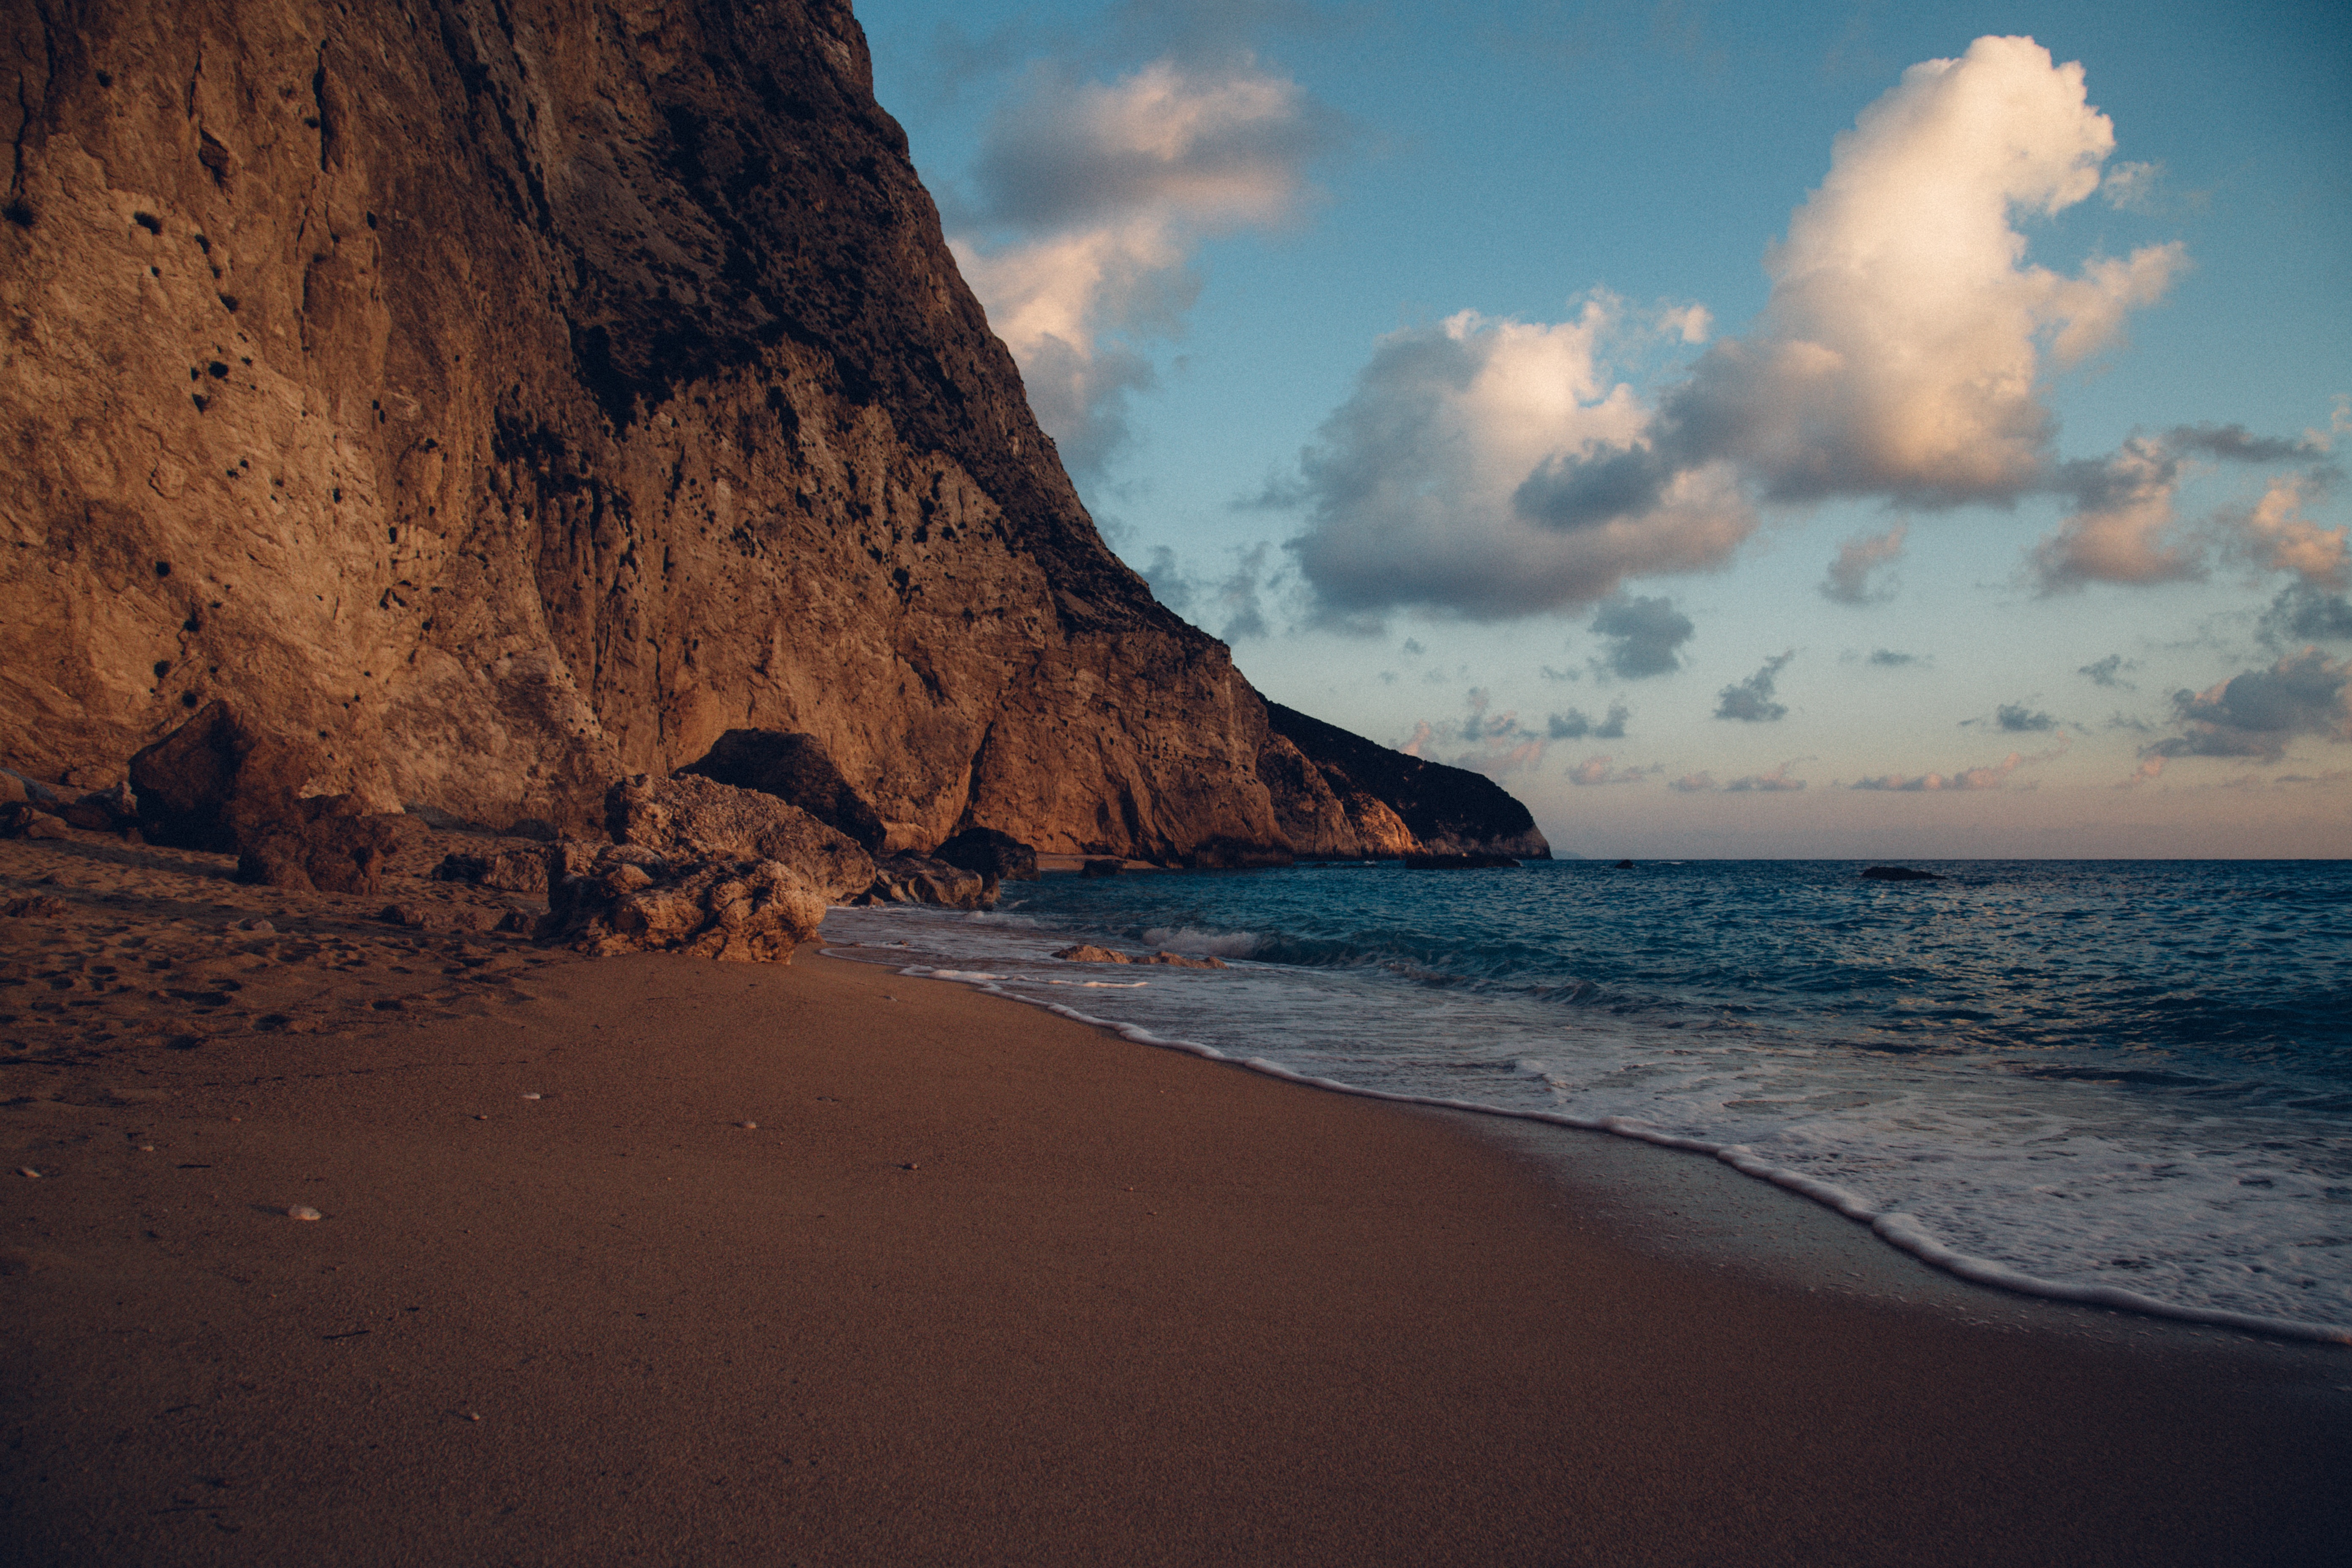
beach, sea, coast, water, sand, rock, ocean, horizon, cloud, sunset, shore, wave, formation, cliff, dusk, bay, terrain, material, body of water, cape, landform, geographical feature, wind wave